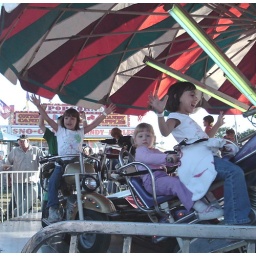
Emma (front right in white) and Sydney (left rear with arms up) on the motorcycle ride at the apple festival